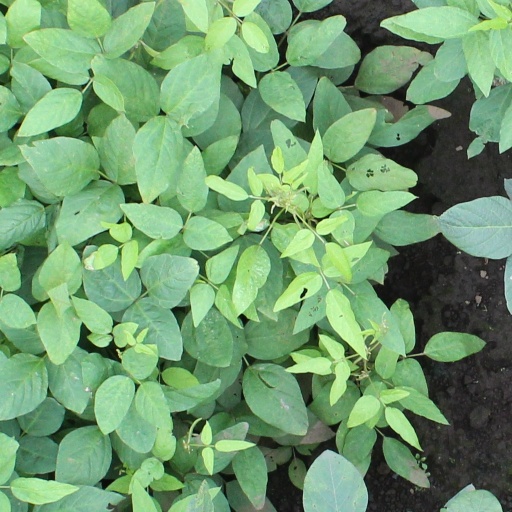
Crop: soybean